Nina Katchadourian

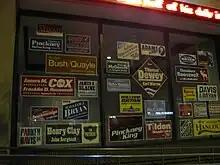
"Monument to the Unelected", installed in storefront Washington Post 15th street, N.W. Washington, D.C.

Nina Katchadourian (born 1968) is an American interdisciplinary artist and educator. She works with photography, sculpture, video, and sound—often in playful ways. She is best known for her "Lavatory Self-Portraits in the Flemish Style," a series of self-portraits taken in airplane bathrooms.